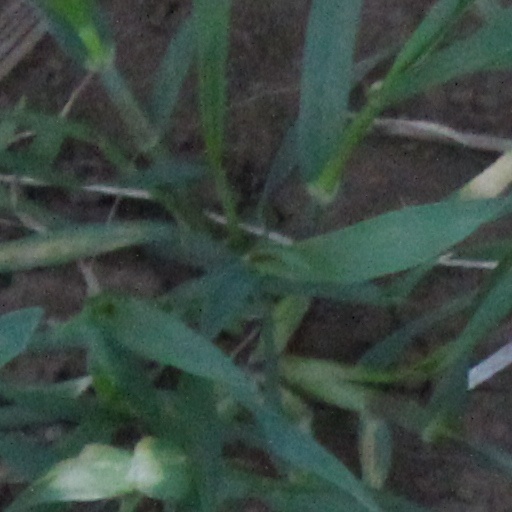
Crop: wheat